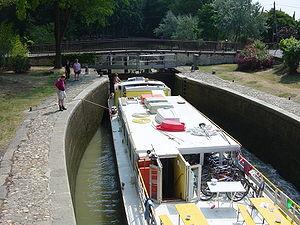
Les écluses du canal du Midi en fonctionnement sont au nombre de 63 tout au long des 240 km du parcours du canal, du port de l'Embouchure à Toulouse jusqu'à l'étang de Thau sur la côte méditerranéenne auxquelles s'ajoutent les 13 écluses de l'embranchement de la Nouvelle qui traverse Narbonne pour rejoindre la Méditerranée à Port-la-Nouvelle. Les écluses du canal du Midi ont toutes des sas ovales, à l'exception de celles de la traversée de Toulouse qui sont rectangulaires. Les écluses sont gérées par Voies navigables de France.
Une écluse est un ouvrage d'art hydraulique implanté dans un canal ou un cours d'eau pour le rendre navigable et permettre aux bateaux de franchir des dénivellations. Certains barrages à pertuis ou écluses visaient aussi à protéger un cours d'eau ou une ville des effets de la marée. L'écluse comprend un sas dans lequel on peut faire varier le niveau de l'eau. Il est isolé des biefs amont et aval par des portes.
L'Occitanie est une région administrative française créée par la réforme territoriale de 2014 comportant 13 départements, et qui résulte de la fusion des anciennes régions Languedoc-Roussillon et Midi-Pyrénées. Temporairement appelée Languedoc-Roussillon-Midi-Pyrénées, le nom « Occitanie » est officiel depuis le 28 septembre 2016 et effectif depuis le 30 septembre 2016. S'il est sous-titré « Pyrénées-Méditerranée » par le conseil régional, ce sous-titre n'apparaît pas dans le Journal officiel de la République française. Le conseil régional est présidée par Carole Delga depuis le 4 janvier 2016, et son chef-lieu est Toulouse.
Une péniche est un type de bateau de transport fluvial, adapté au gabarit Freycinet, pour le transport de marchandises, sèches ou humides, stockées dans une cale non spécialisée, accessible et couverte par des panneaux coulissants ou amovibles. À l'origine la coque construite en bois et halée ou tractée, a évolué vers la construction métallique d'abord rivetée puis soudée avec la motorisation embarquée.
Le canal du Midi est un canal de navigation français à bief de partage qui relie Toulouse à la mer Méditerranée depuis le xviiᵉ siècle. D'abord nommé « canal royal de Languedoc », les révolutionnaires le rebaptisent en 1789 « canal du Midi ». À partir du xixᵉ siècle, le canal latéral à la Garonne, qui double la Garonne de Bordeaux à Toulouse, prolonge le canal du Midi pour fournir une voie navigable de l'océan Atlantique à la mer Méditerranée : l'ensemble des deux canaux est dénommé « canal des Deux-Mers ».